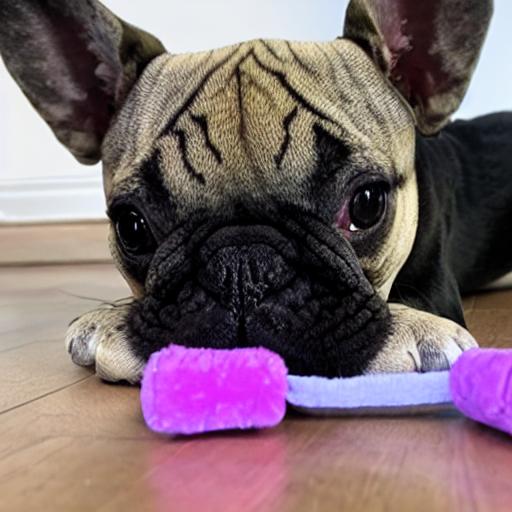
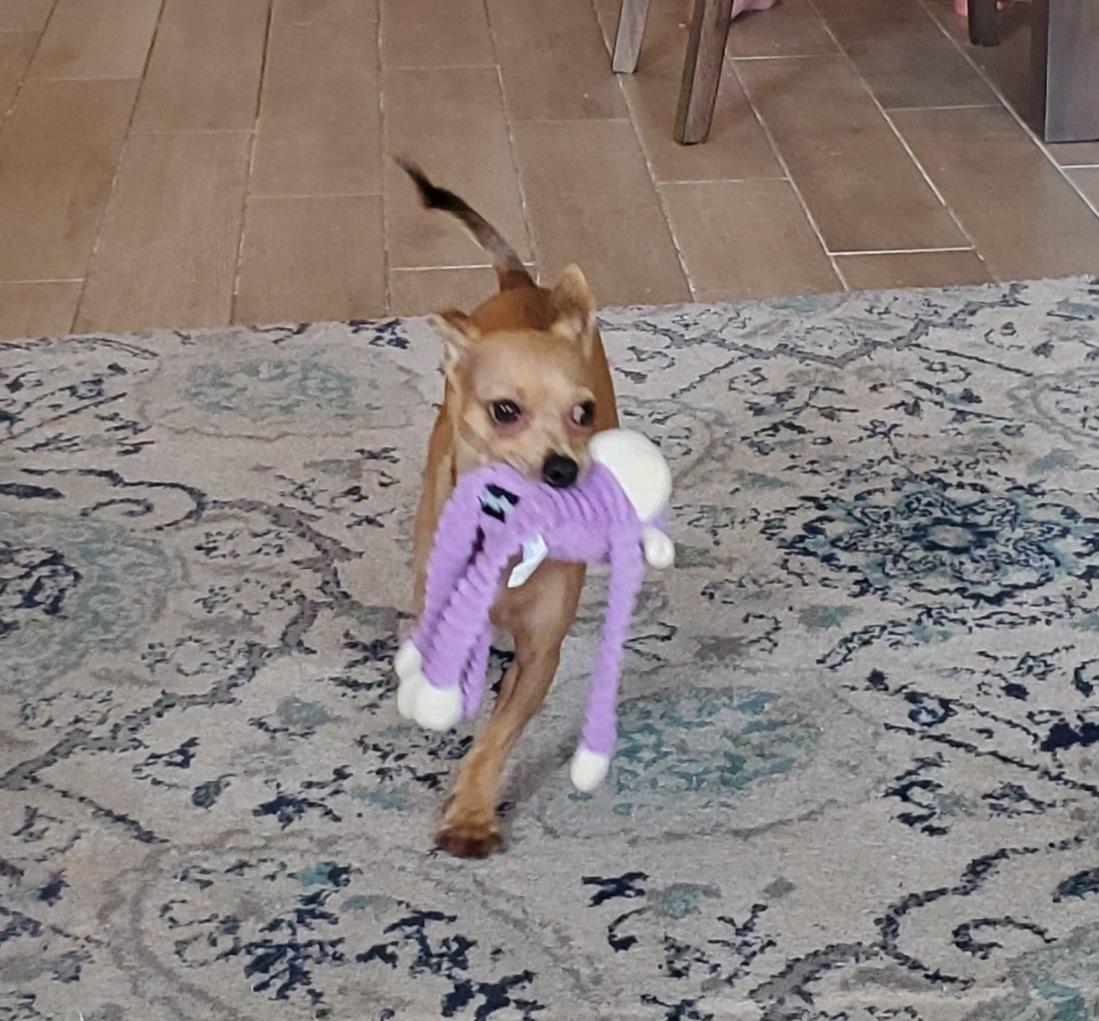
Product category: items_toy
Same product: no